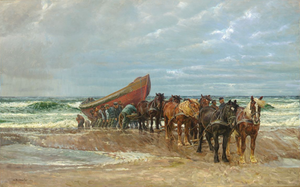
Tang (alge)
Dette maleri af N.P. Mols fra 1910 viser, hvordan man hentede tang til gødning.
Tang eller makroalger er en samlebetegnelse for flere forskellige grupper af større, flercellede marine alger.